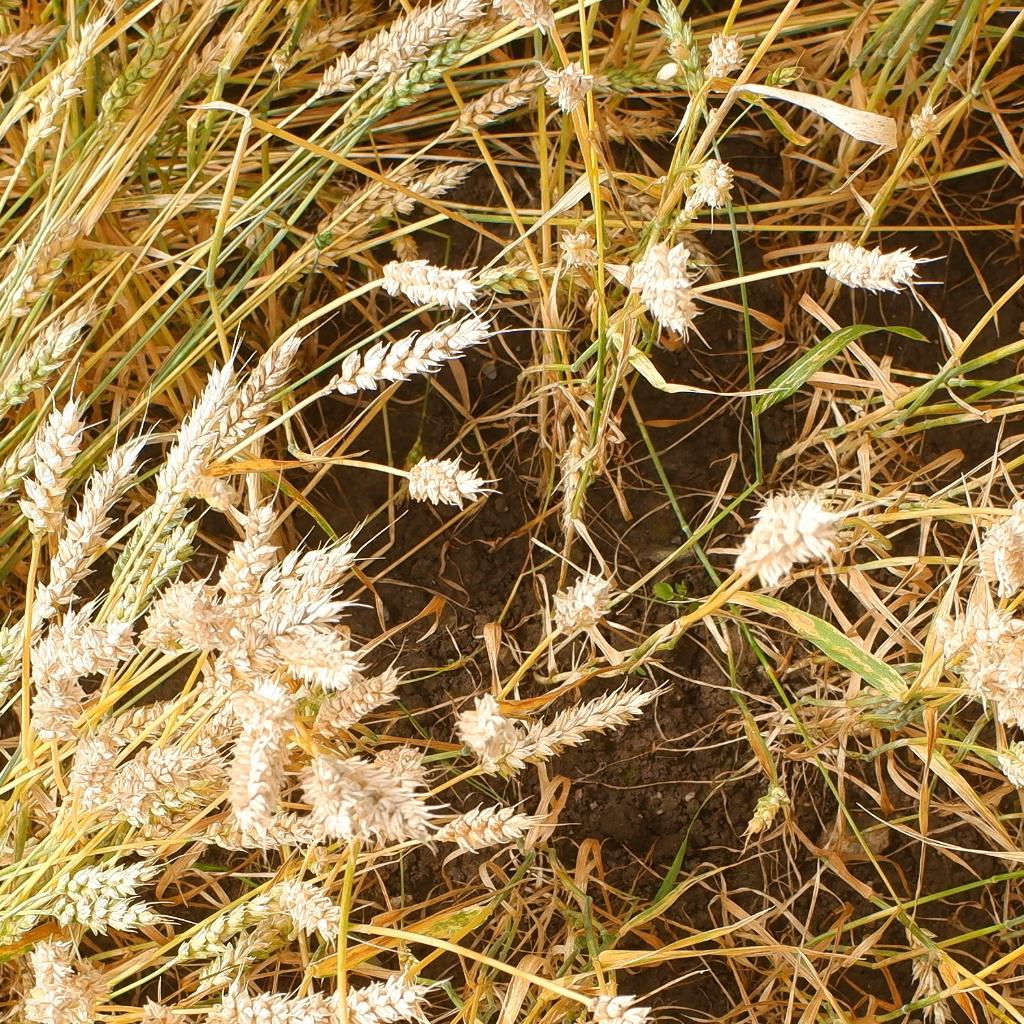
Country: Norway
Location: NMBU
Wheat development stage: Filling